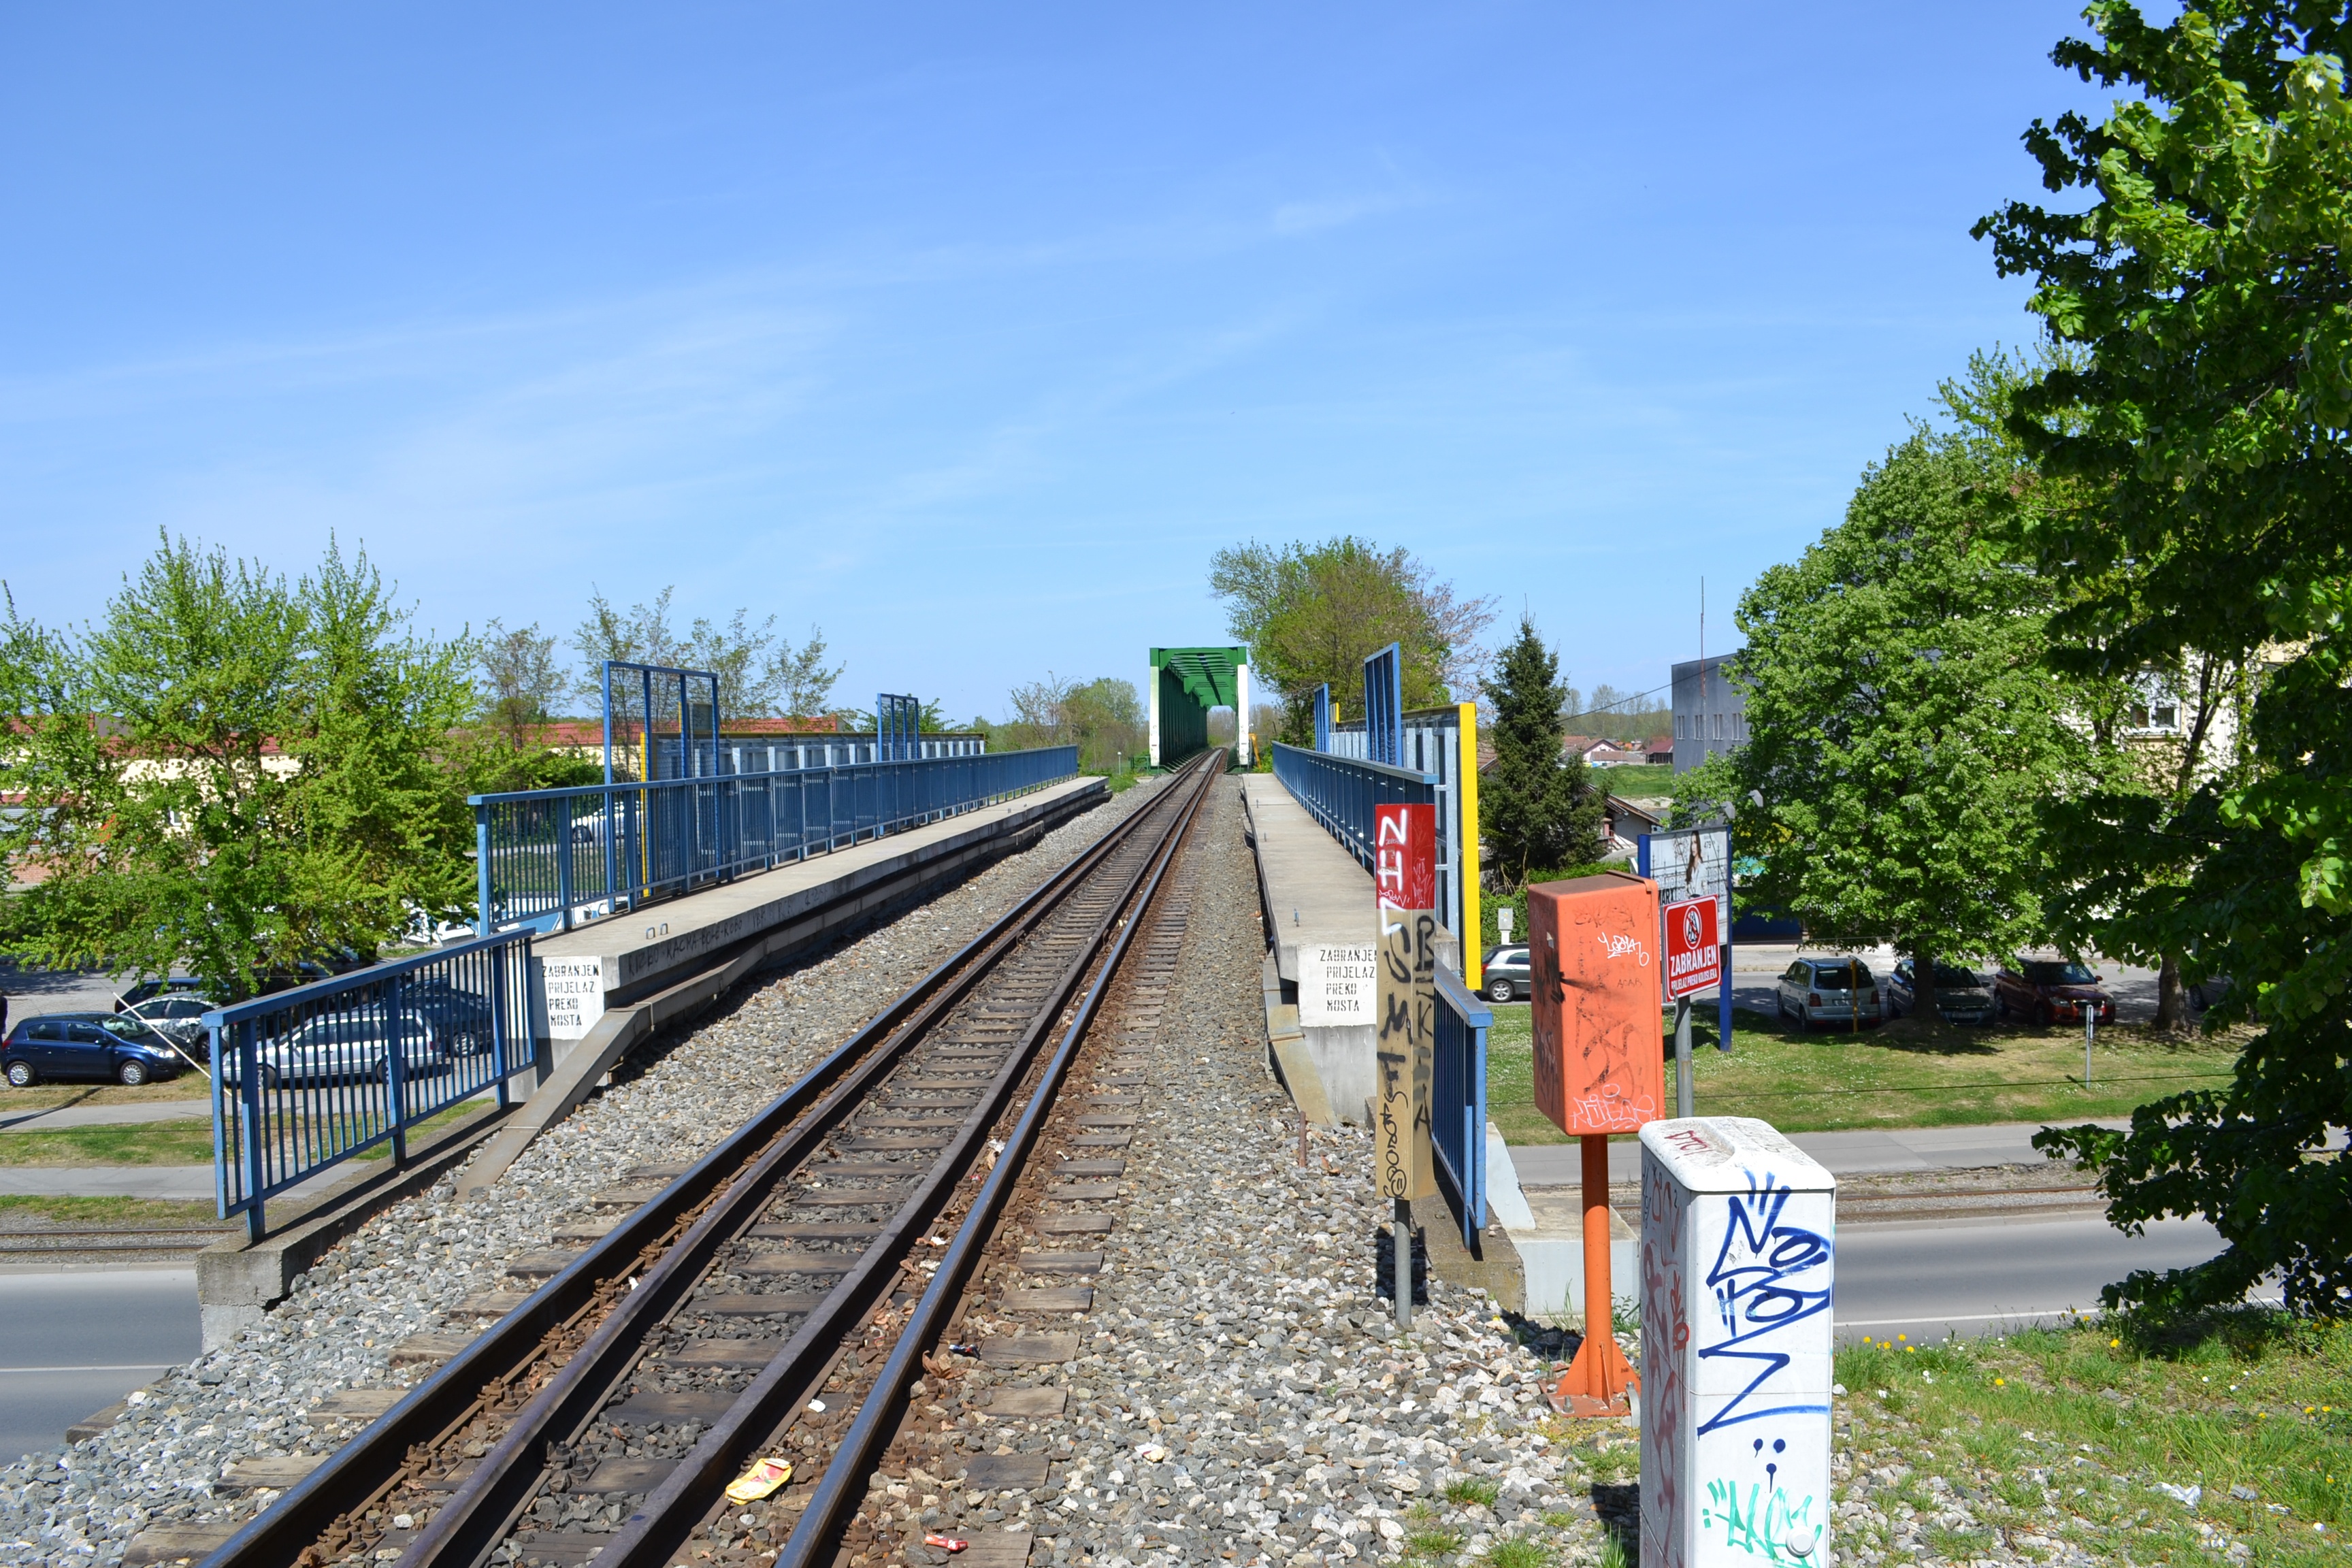
nature, sky, track, railroad, bridge, crossing, urban, train, travel, transport, vehicle, scenic, journey, park, landmark, intersection, waterway, public transport, tracks, rail transport, osijek, panonian, rolling stock